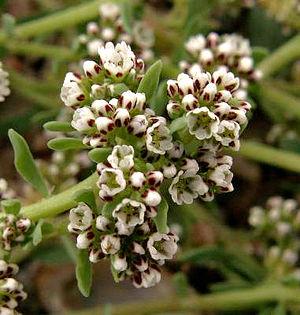
La Corrigiole des rives, également appelée Corrigiole des grèves, est une plante annuelle à feuilles alternes, haute de 5 à 25 cm, dont les fleurs à pétales blancs très petits apparaissent de juin à octobre.